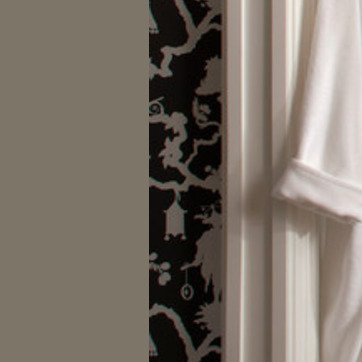
Material: wallpaper